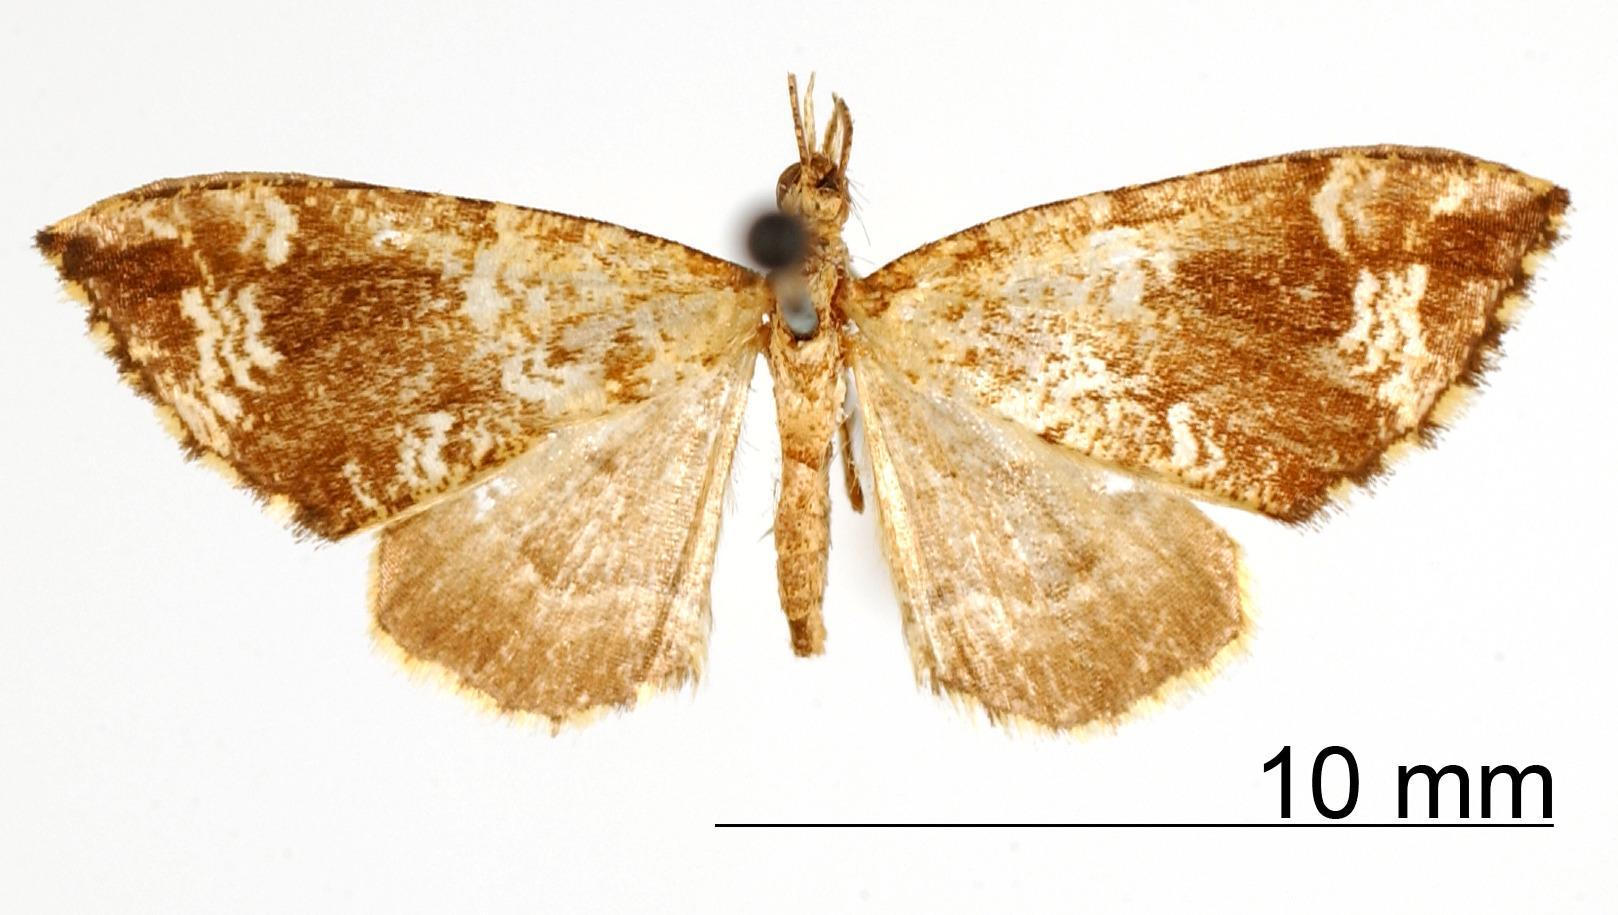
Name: Psaliodes torsilinea
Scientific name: Psaliodes torsilinea Dognin, 1913
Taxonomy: Animalia, Arthropoda, Insecta, Lepidoptera, Geometridae, Larentiinae
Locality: Lino, Panama